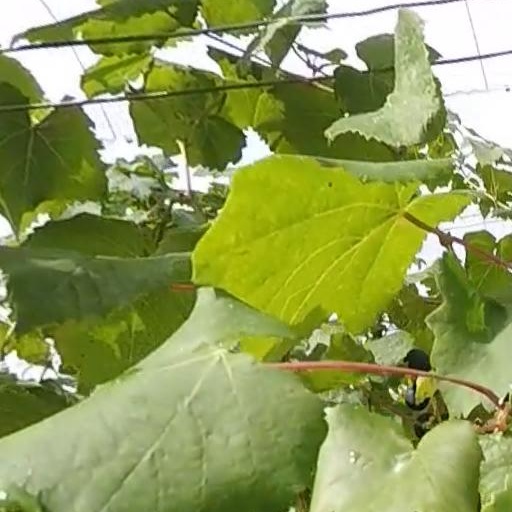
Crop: grape